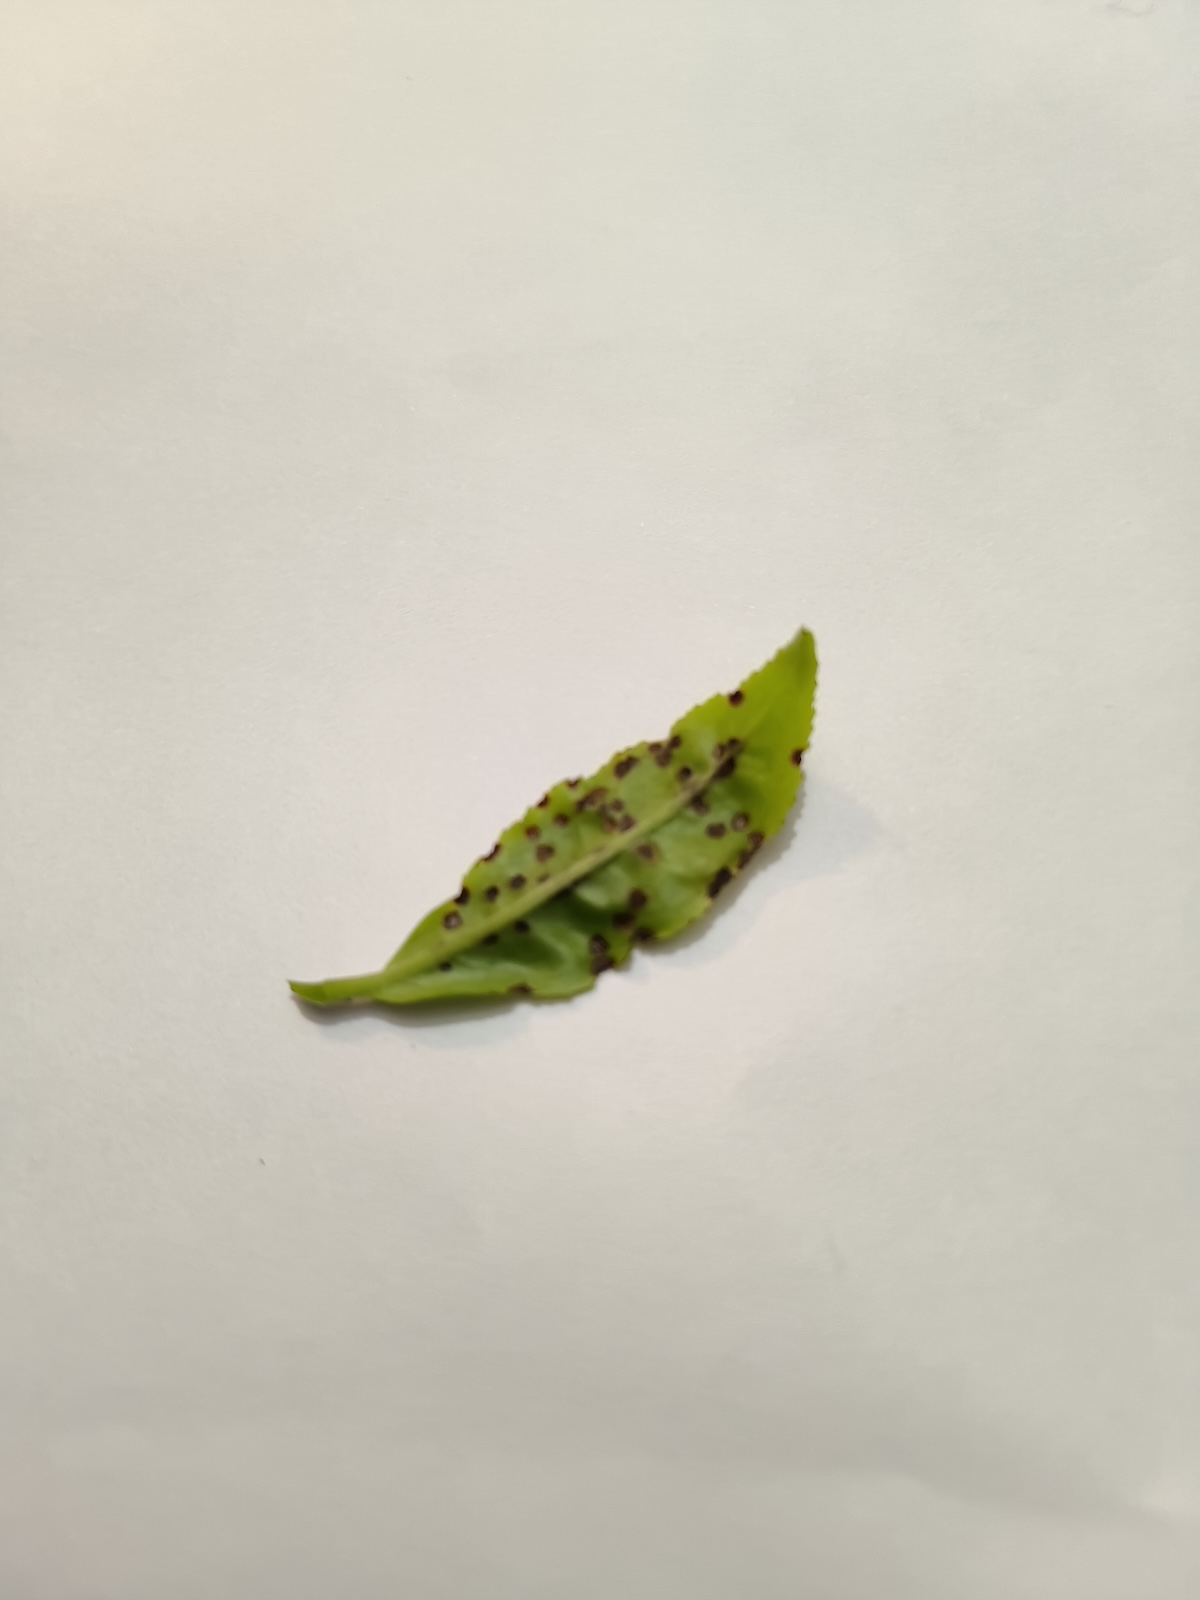
Label: Helopeltis